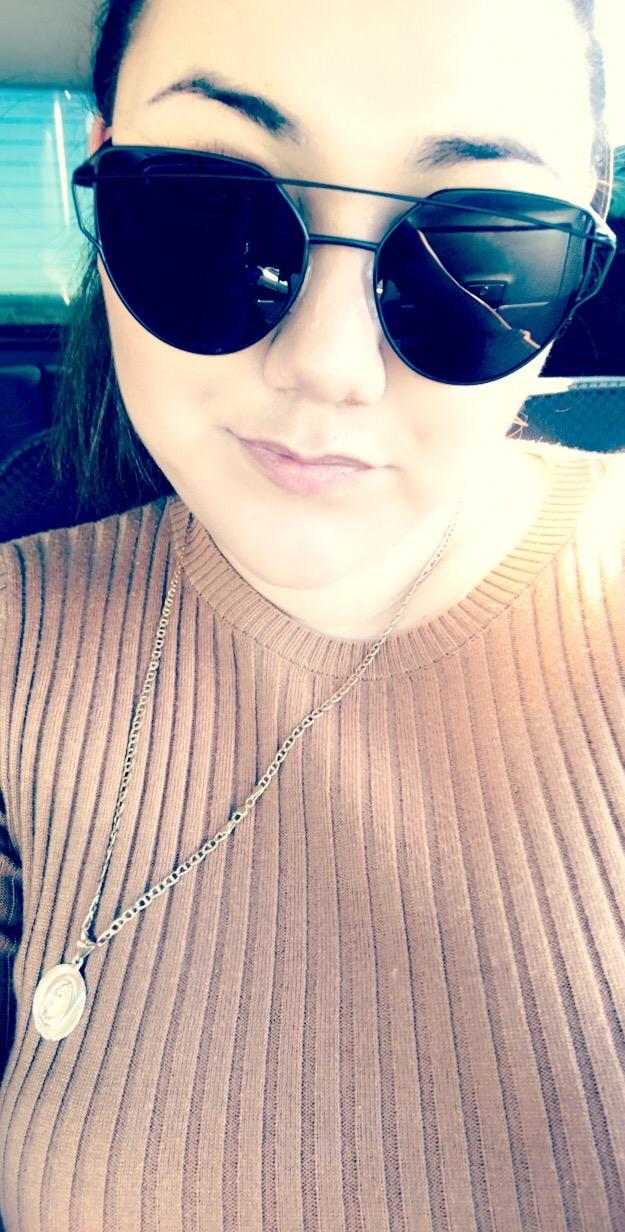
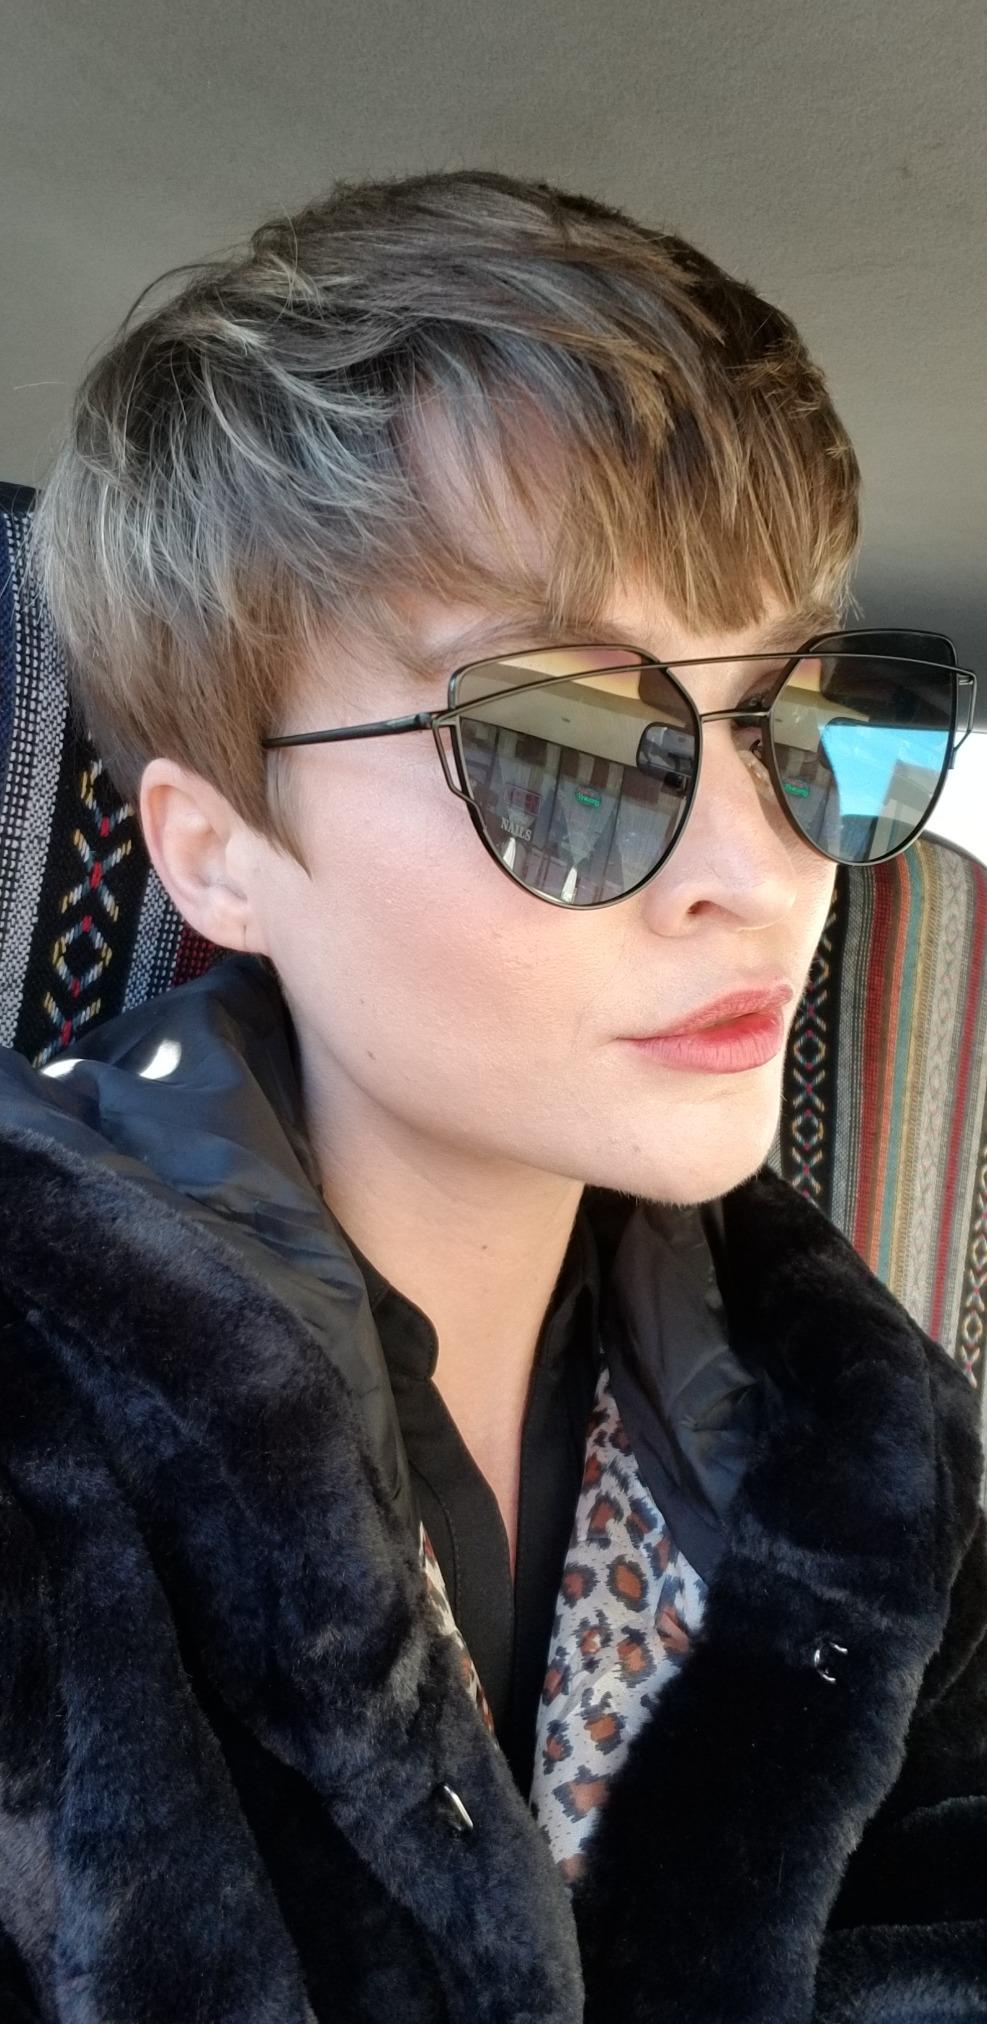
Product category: accessories_sunglasses
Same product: yes